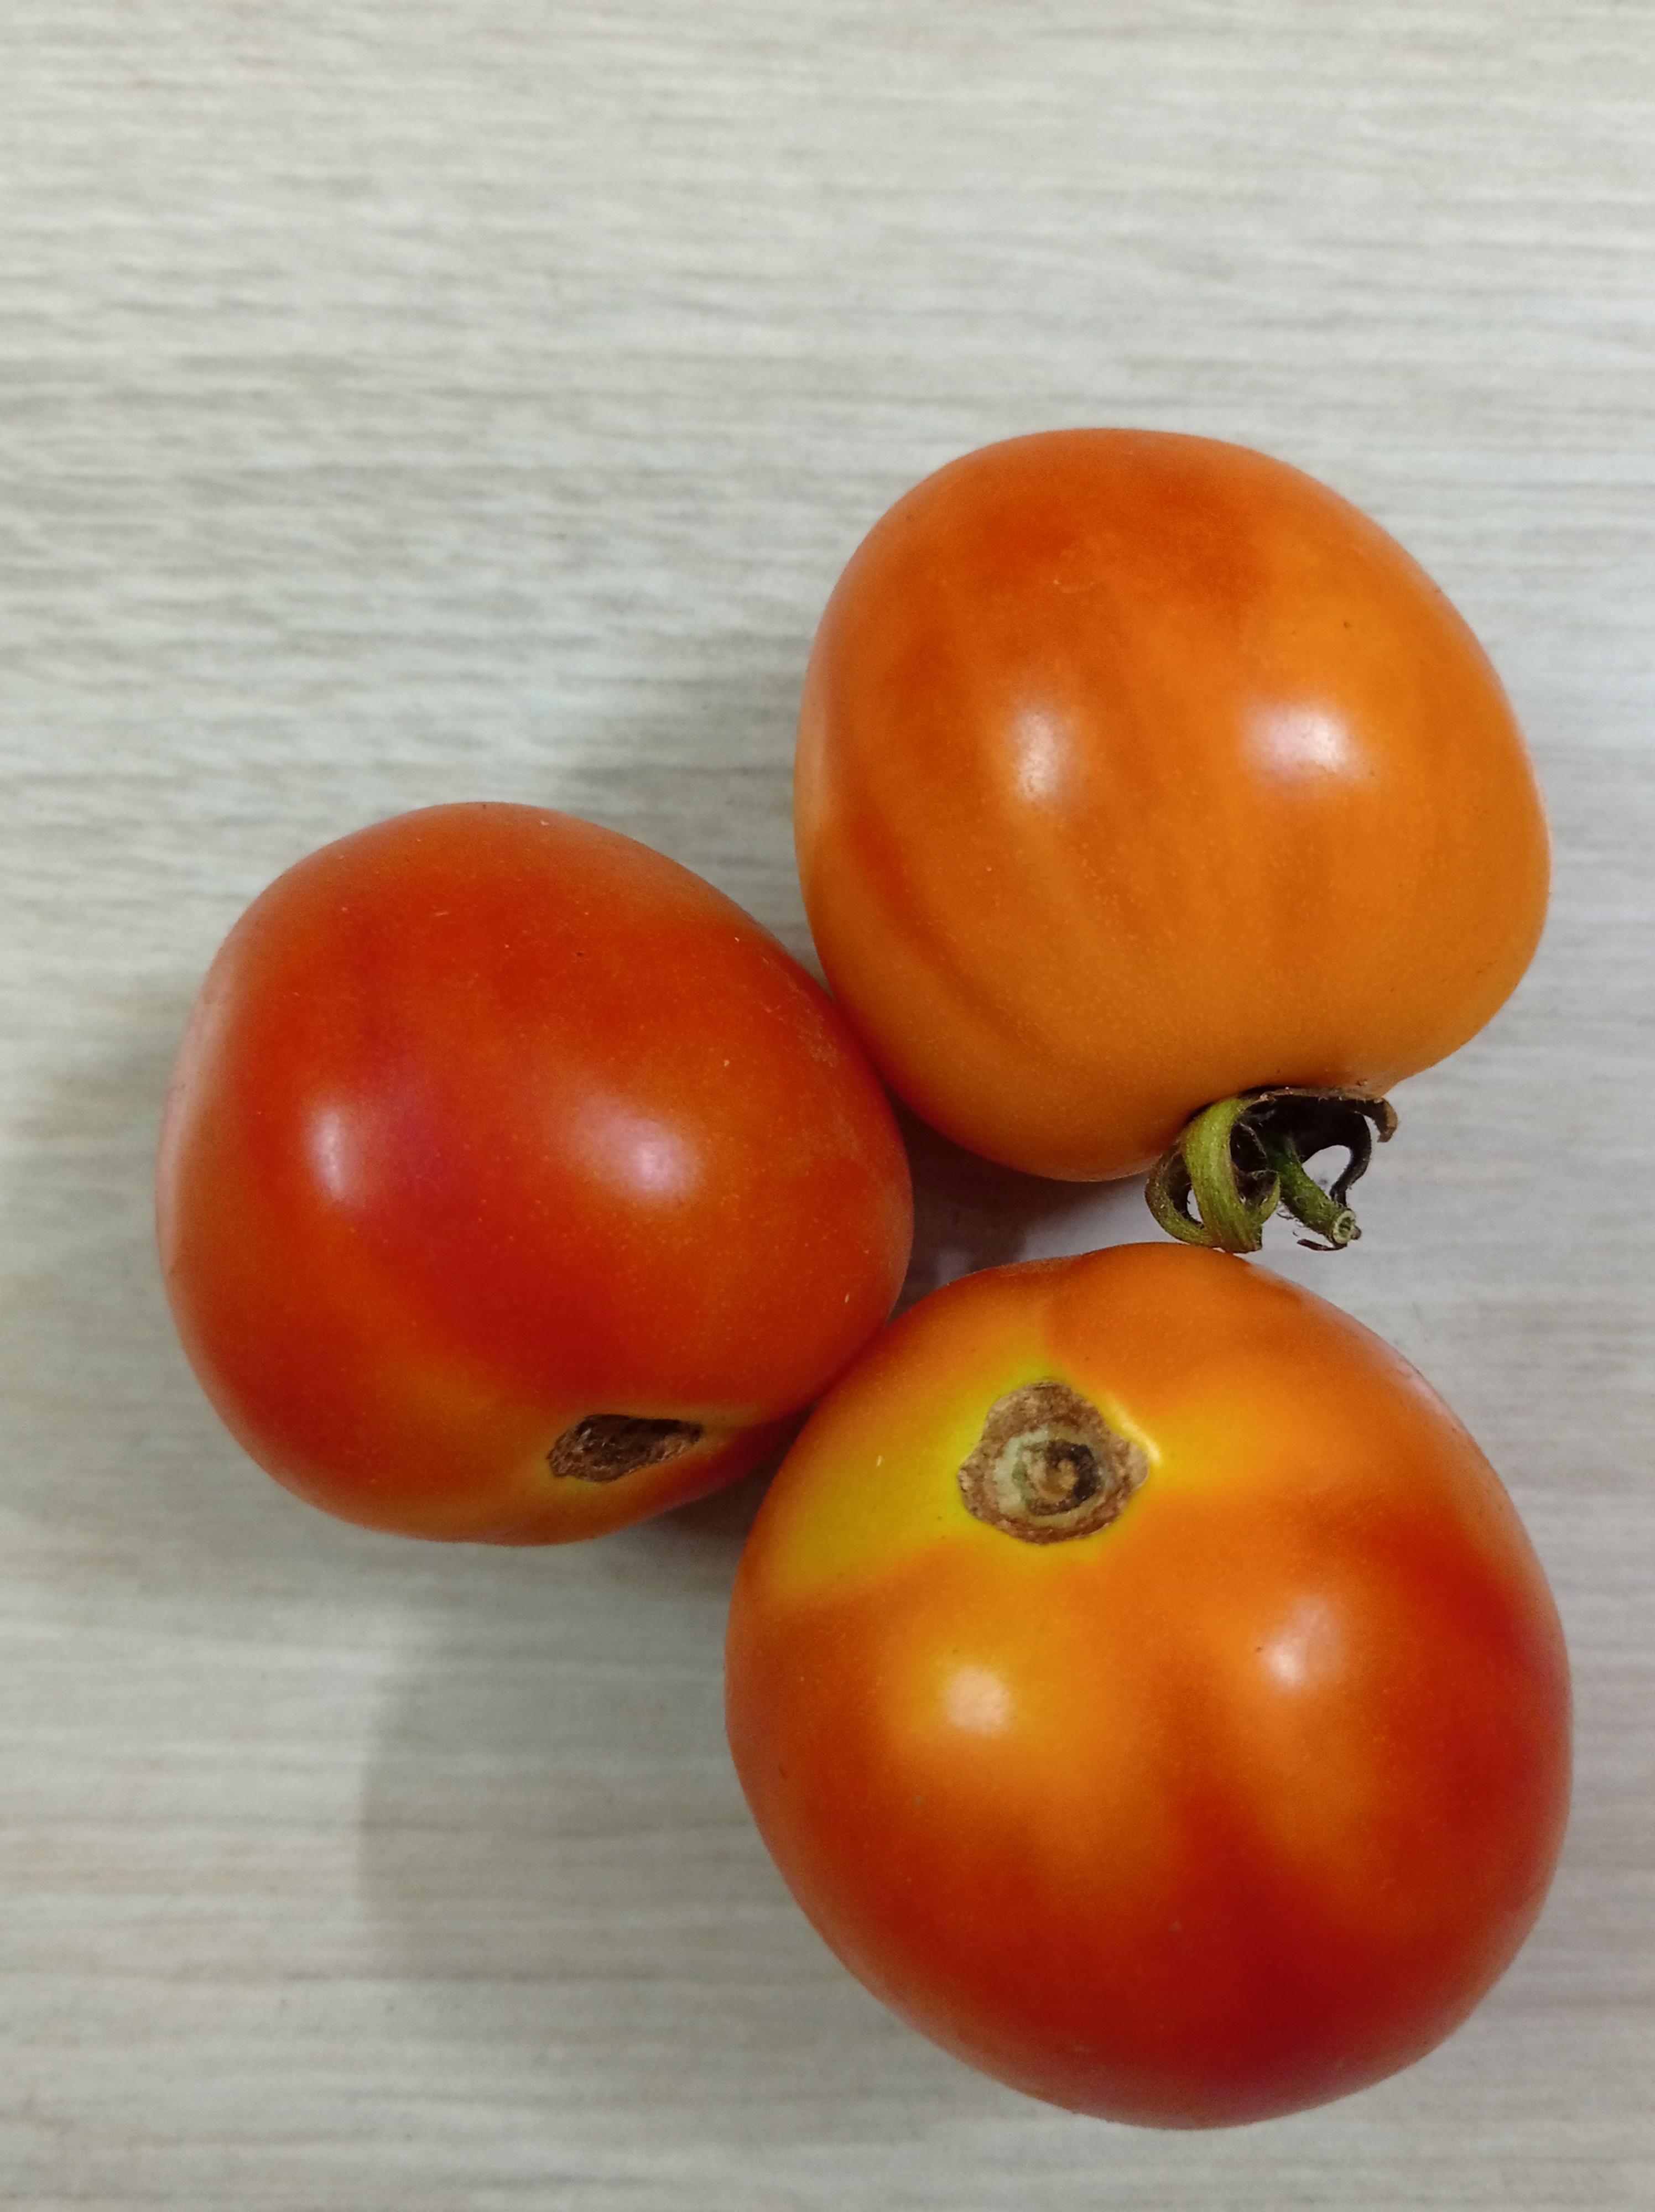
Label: Fresh